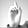
ASL letter: D